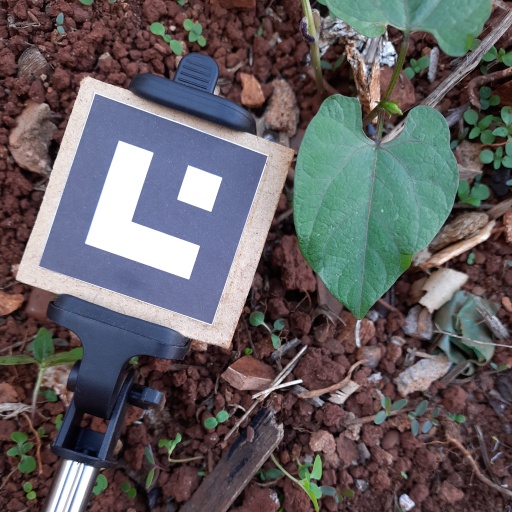
Observations: wavy surface, no eating holes, under shade